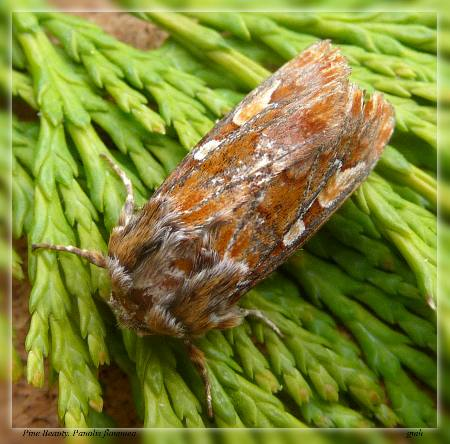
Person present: No